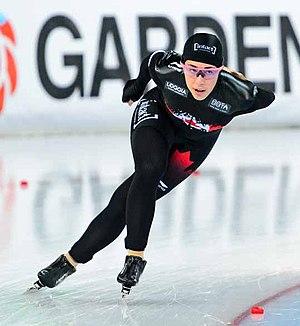
Valérie Maltais, née le 4 juillet 1990 à La Baie, est une ancienne patineuse de vitesse sur piste courte Québécoise passée au patinage de vitesse sur longue piste en 2018.